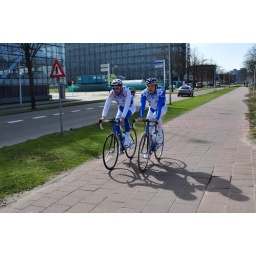
The boys in blue and white